Memorable sign Barrier

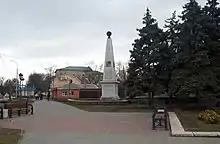

The Memorable sign "Barrier" is a stele in Taganrog symbolizing the border of the old city.